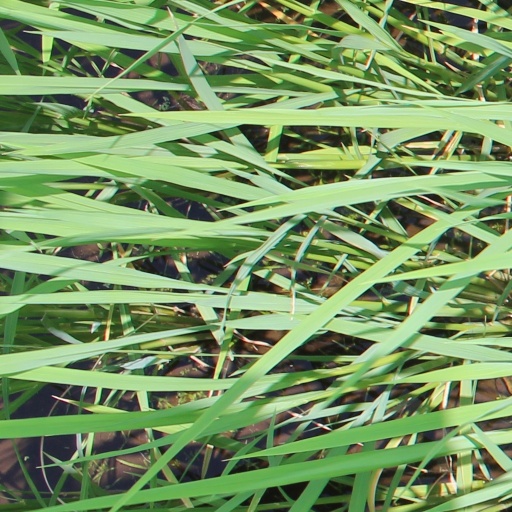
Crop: rice